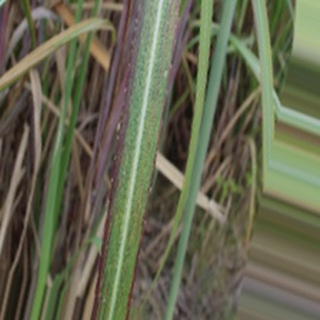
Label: sugarcane_bacterial_blight